Rail transport in Denmark

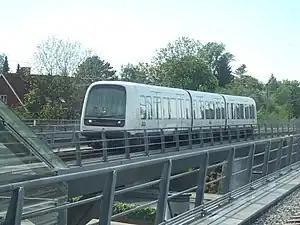
Copenhagen Metro train

Banedanmark is in charge of 2,045 km of railway lines, which do not include the lines controlled by private railways. All Danish railways are (standard gauge), with the exception of a few narrow gauge museum railways; gauge was previously common on branch lines, with being prevalent on industry railways, such as those for transporting sugar beets or even calcium, coal, peat and many other things as well. The narrow gauge lines generally disappeared during the 1950s and 1960s.